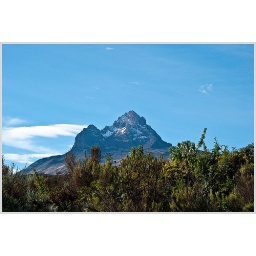
Mawenzi Peak in the clear mountain air on day two of our climb. Feb 9, 2009.